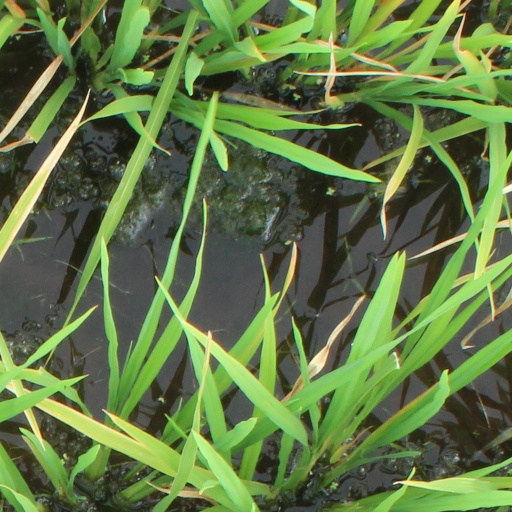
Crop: rice